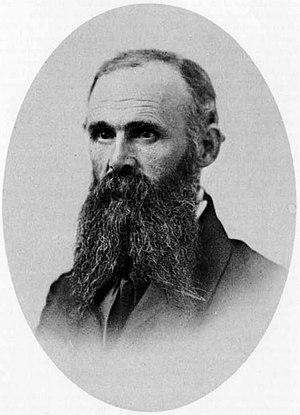
Le 1st Regiment Vermont Volunteer Infantry est un régiment d'infanterie levé pour une durée de trois mois de l'armée de l'Union lors la guerre de Sécession. Il sert sur le théâtre oriental, dans et autour de la forteresse Monroe, en Virginie.